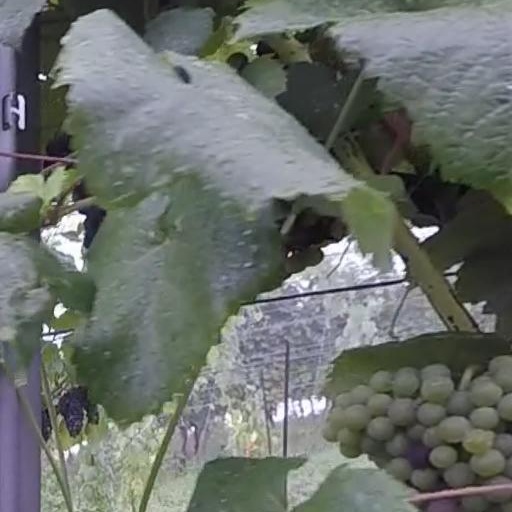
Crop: grape